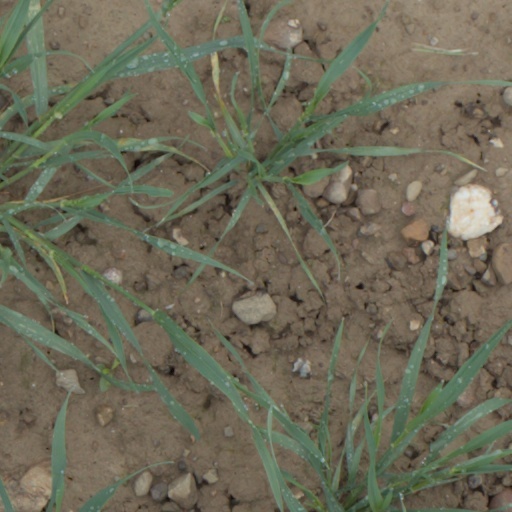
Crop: wheat